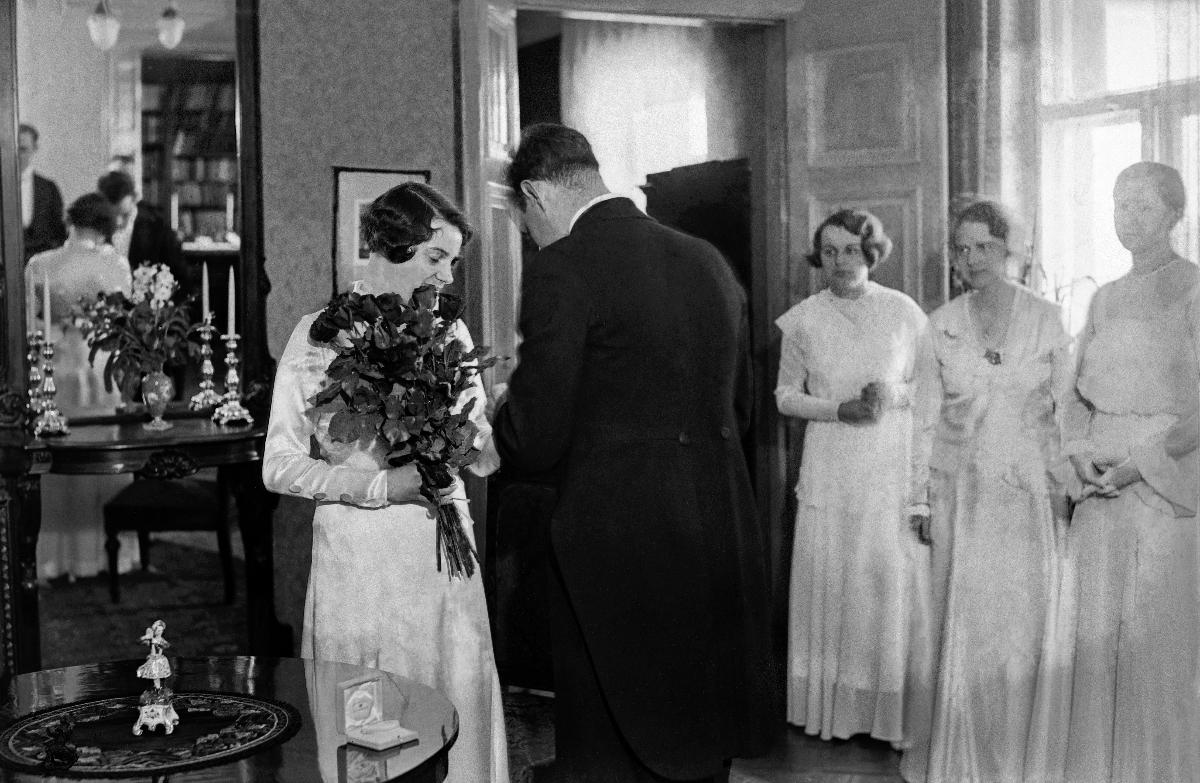
Helsingin yliopiston filosofisen tiedekunnan promootio
Helsingfors universitets filosofiska fakultetens promotion; Helsinki University Faculty of Philosophy Promotion
sisällön kuvaus: Helsingin yliopiston filosofisen tiedekunnan promootio Helsingissä 31.5.1932. Kunniavierailu yleisen seppeleensitoja Lena Brotheruksen luona. Maisteri L. A. Puntila ojentaa kunnialahjan neiti Brotherukselle. content description: Helsinki University Faculty of Philosophy Promotion in Helsinki 31.5.1932. Visit of honour payed at Miss Lena Brotherus, the Official Wreath weaver. innehållsbeskrivning: Helsingfors universitets filosofiska fakultetens promotion i Helsingfors 31.5.1932. Den allmänna kransbinderskan, fröken Lena Brotherus uppvaktas. Gratisten, magister L. A. Puntila överräcker promovendis hedersgåva till fröken Brotherus.
Kuvaaja: Sundström, Hugo, kuvaaja
Vuosi: 1932
Paikka: Suomi, Uusimaa, Helsinki
Aiheet: Brotherus, Helena; yliopistot; promootiot; seppeleensitojat; HBL; universities; conferment ceremonies; promotions; wreath weavers; högskolor; promotioner; universitet; kransbindare